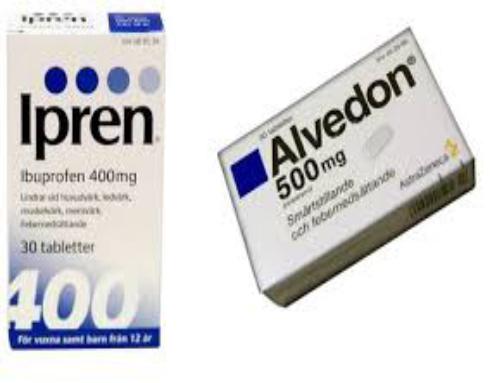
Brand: alvedon
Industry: Medical